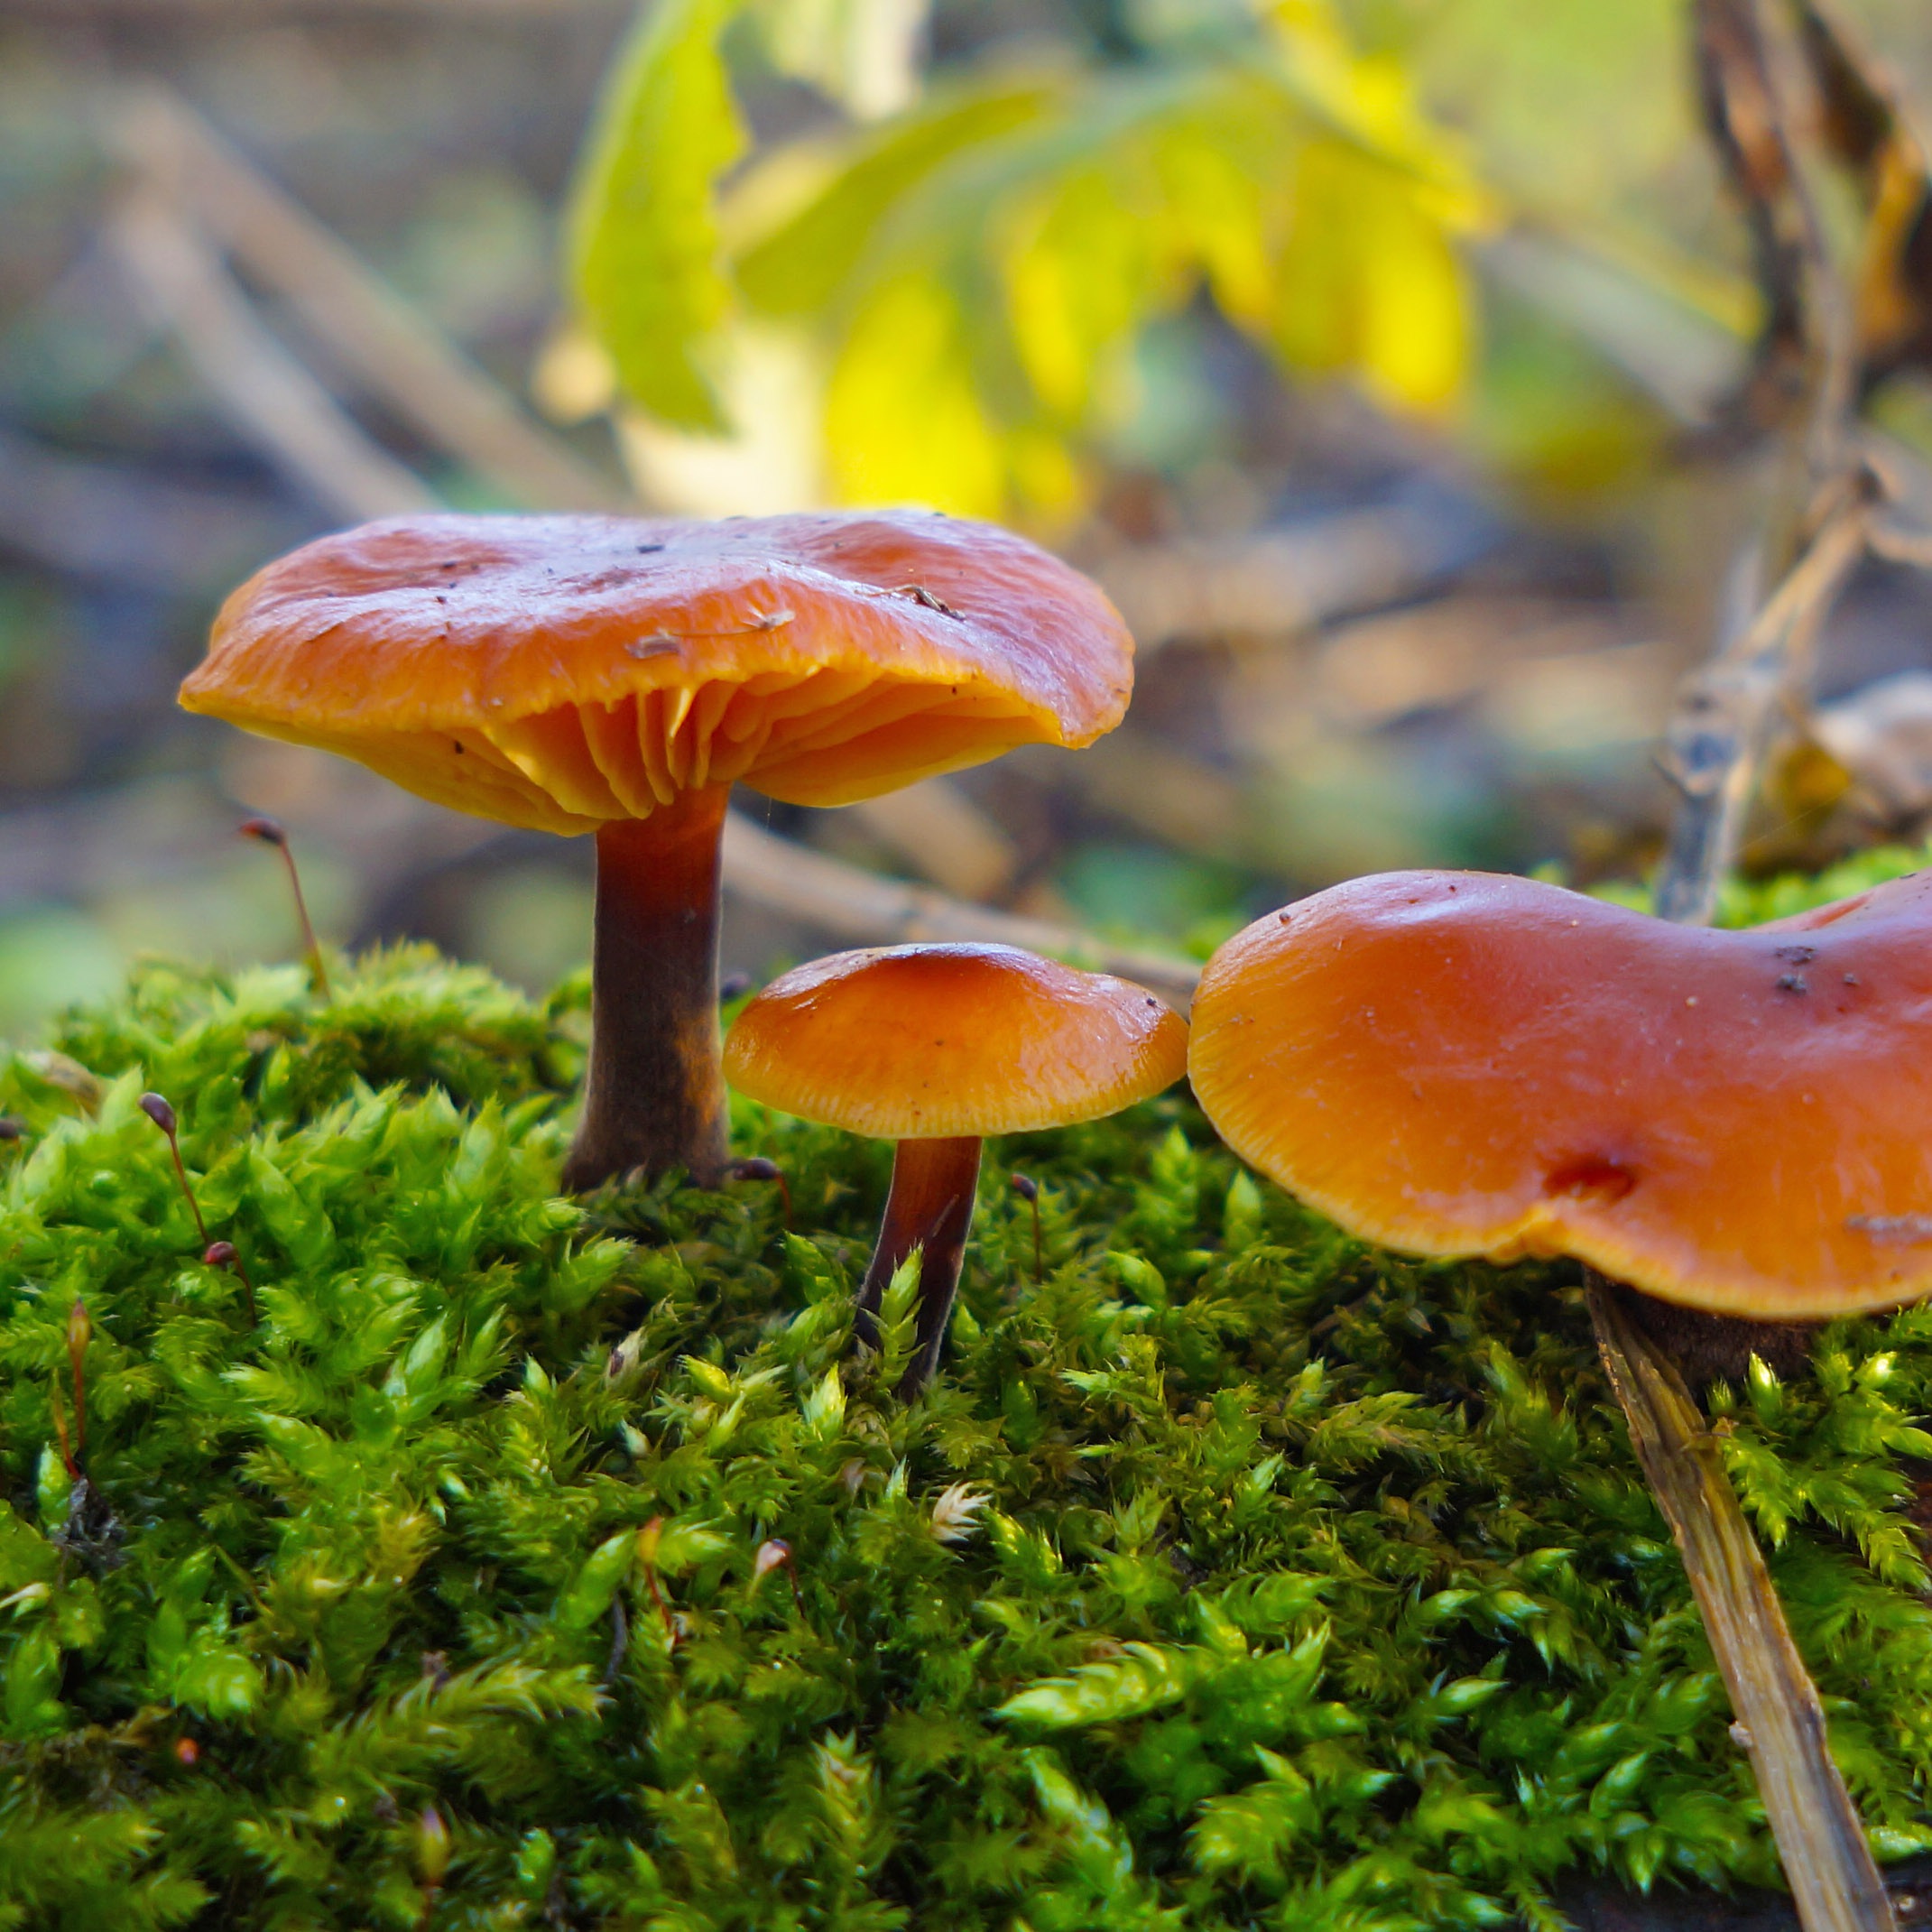
nature, forest, leaf, flower, moss, autumn, botany, mushroom, flora, fauna, fungus, woodland, agaric, bolete, forest mushroom, macro photography, edible mushroom, medicinal mushroom, agaricomycetes